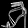
Label: Sandal